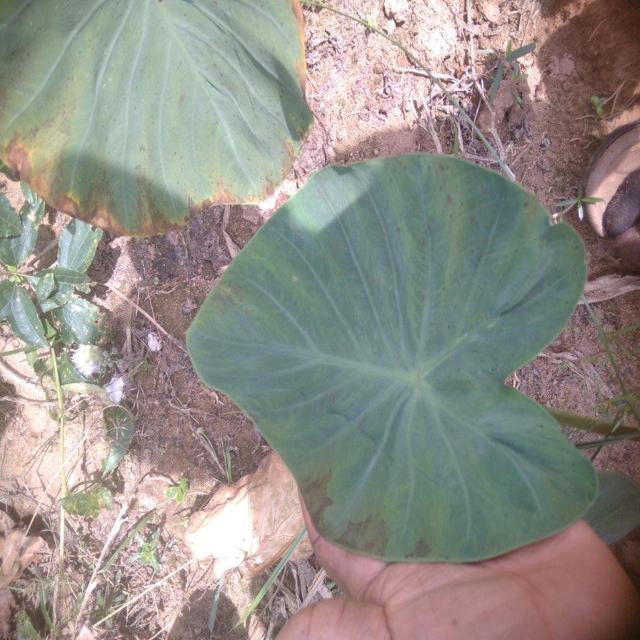
Label: Early_Blight